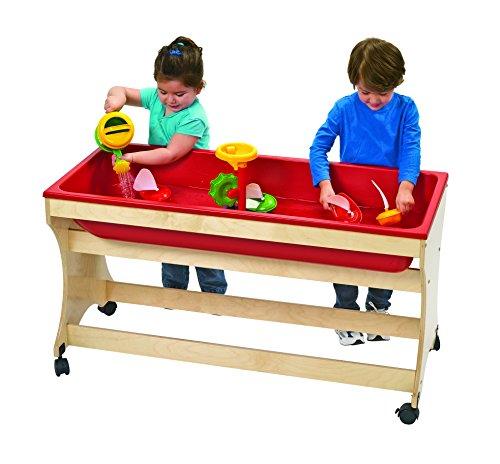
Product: Value Line Birch Sand and Water Table
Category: Toys & Games | Sports & Outdoor Play | Sand & Water Tables
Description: The Children’s Factory team is unified in our mission to providing the safest products for them today while doing our part to preserve the environment for their future.
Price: $399.00
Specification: Shipping Weight: 39 pounds (View shipping rates and policies)|ASIN: B079N4W43G|Item model number: ANG9029